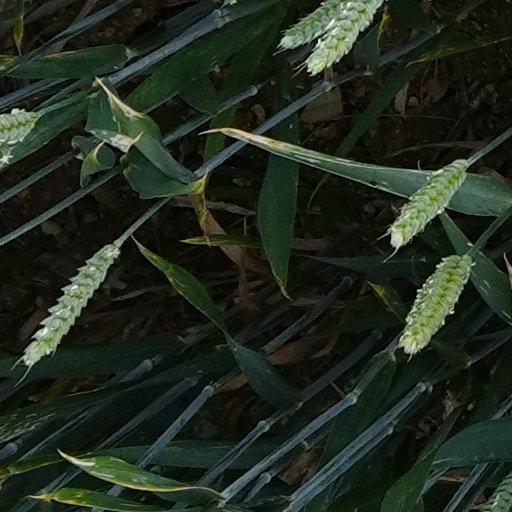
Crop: wheat